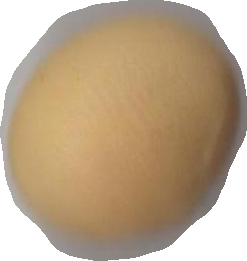
Variety: Dega